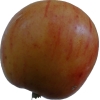
Label: apple